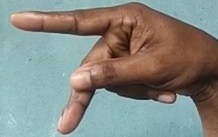
ASL sign: P